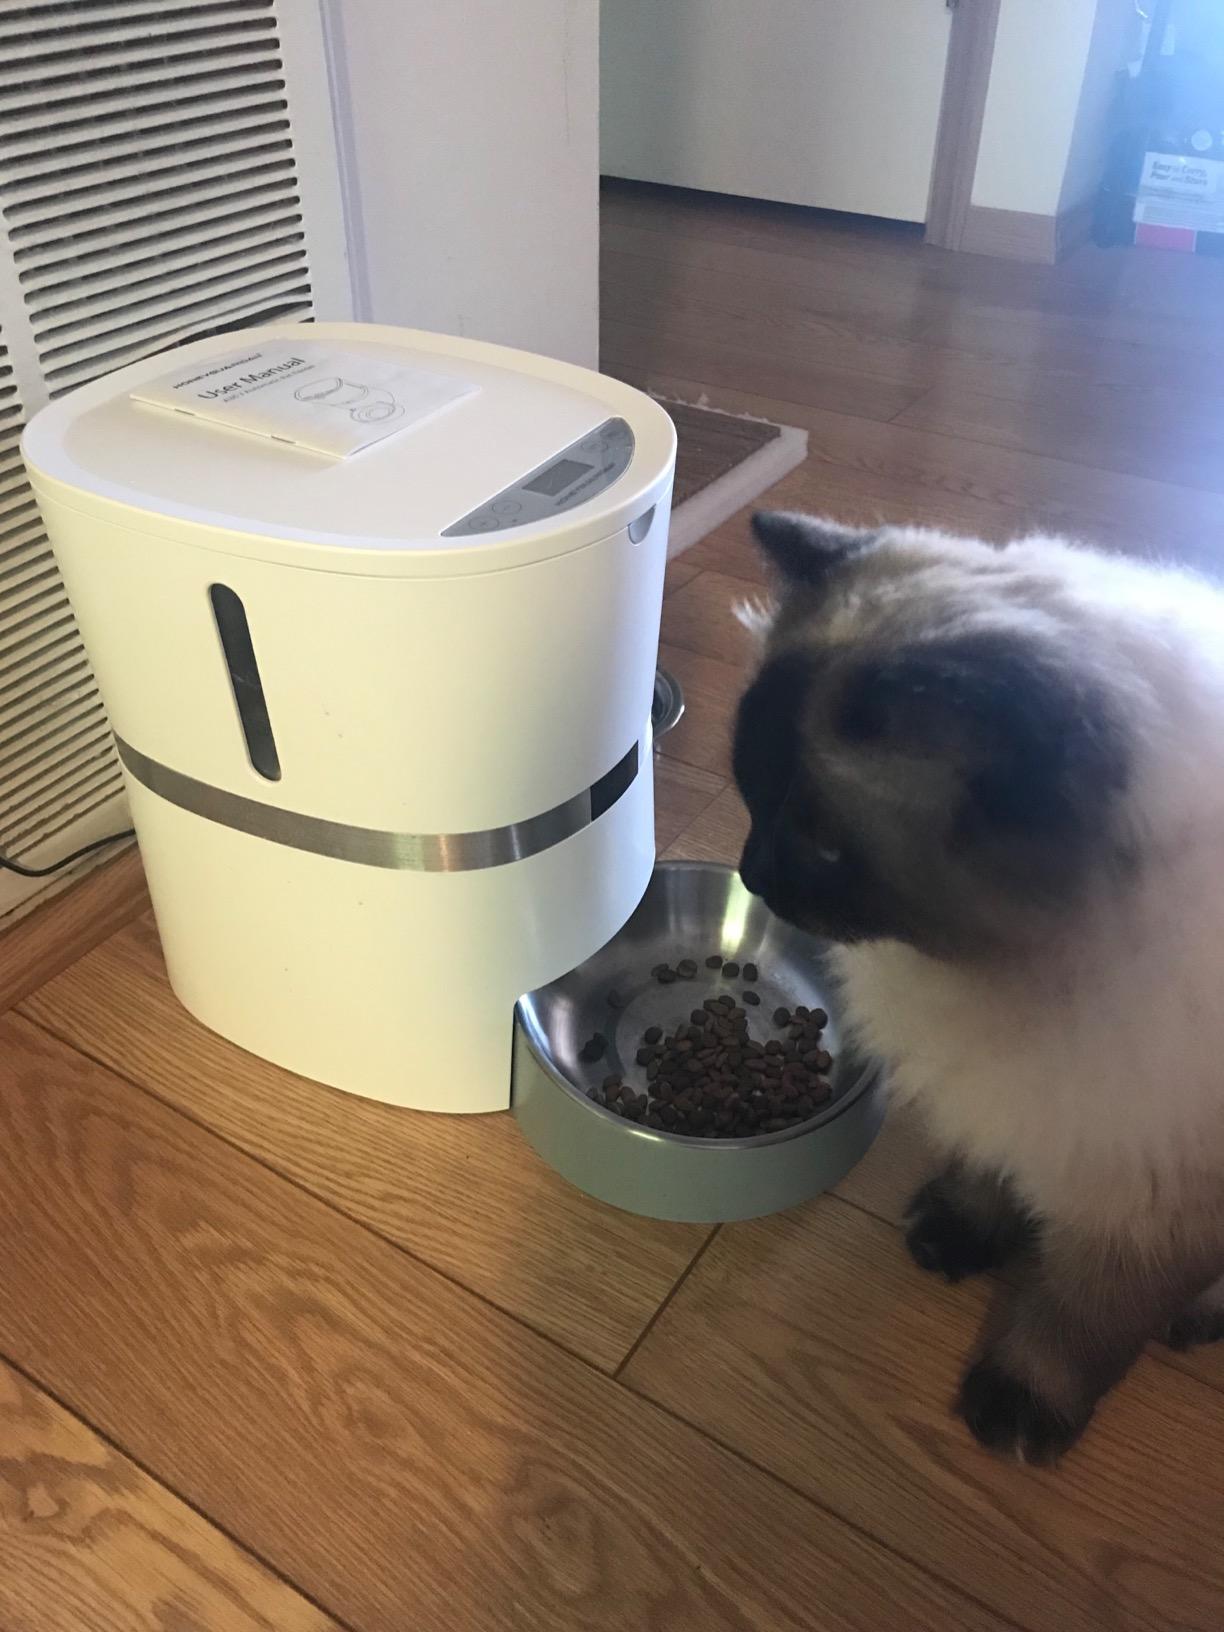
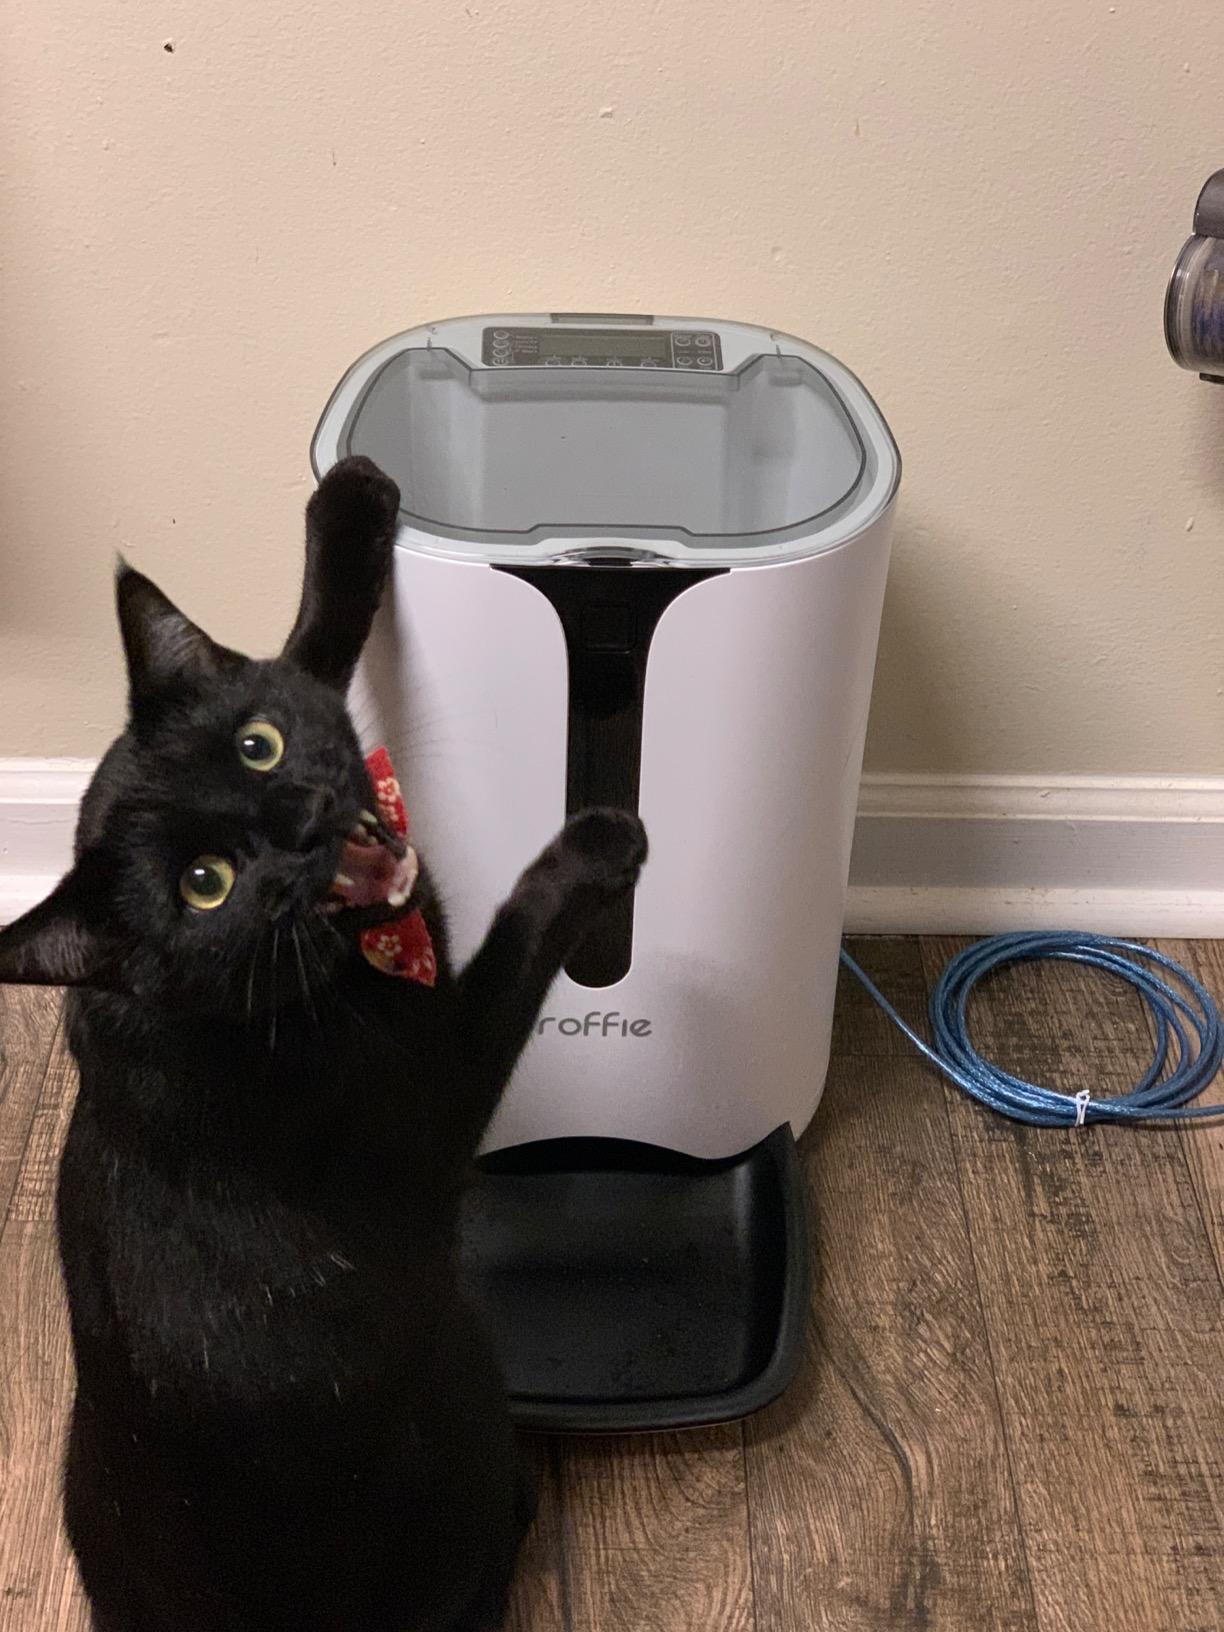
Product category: items_feeder
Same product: no